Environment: real
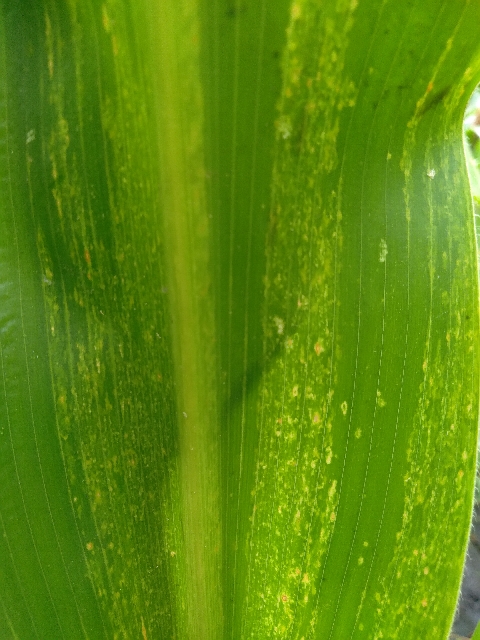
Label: lethal_necrosis